Pesa 120N

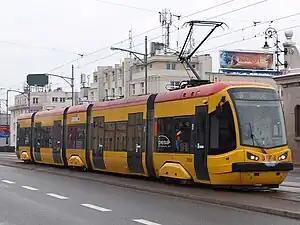
Pesa 120N

PESA 120N is a tram produced by the Polish company PESA in Bydgoszcz. It is part of the Tramicus range and has a fully low-floor design.